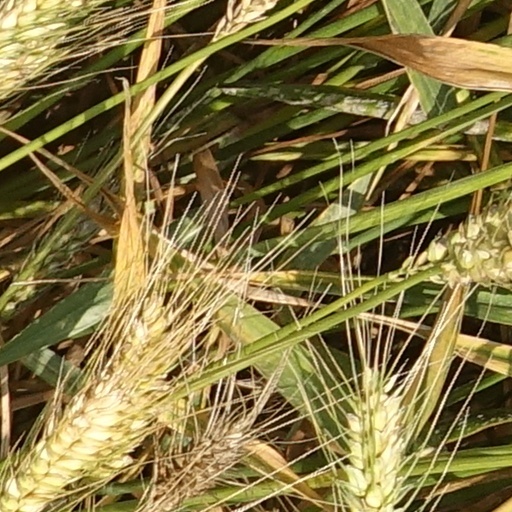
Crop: wheat